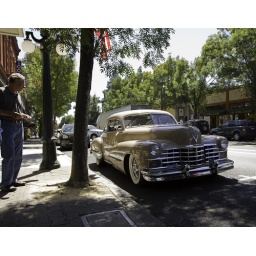
I wasn't the only admirer of this beautiful Cadillac I saw walking down the street in St. Helena, CA.